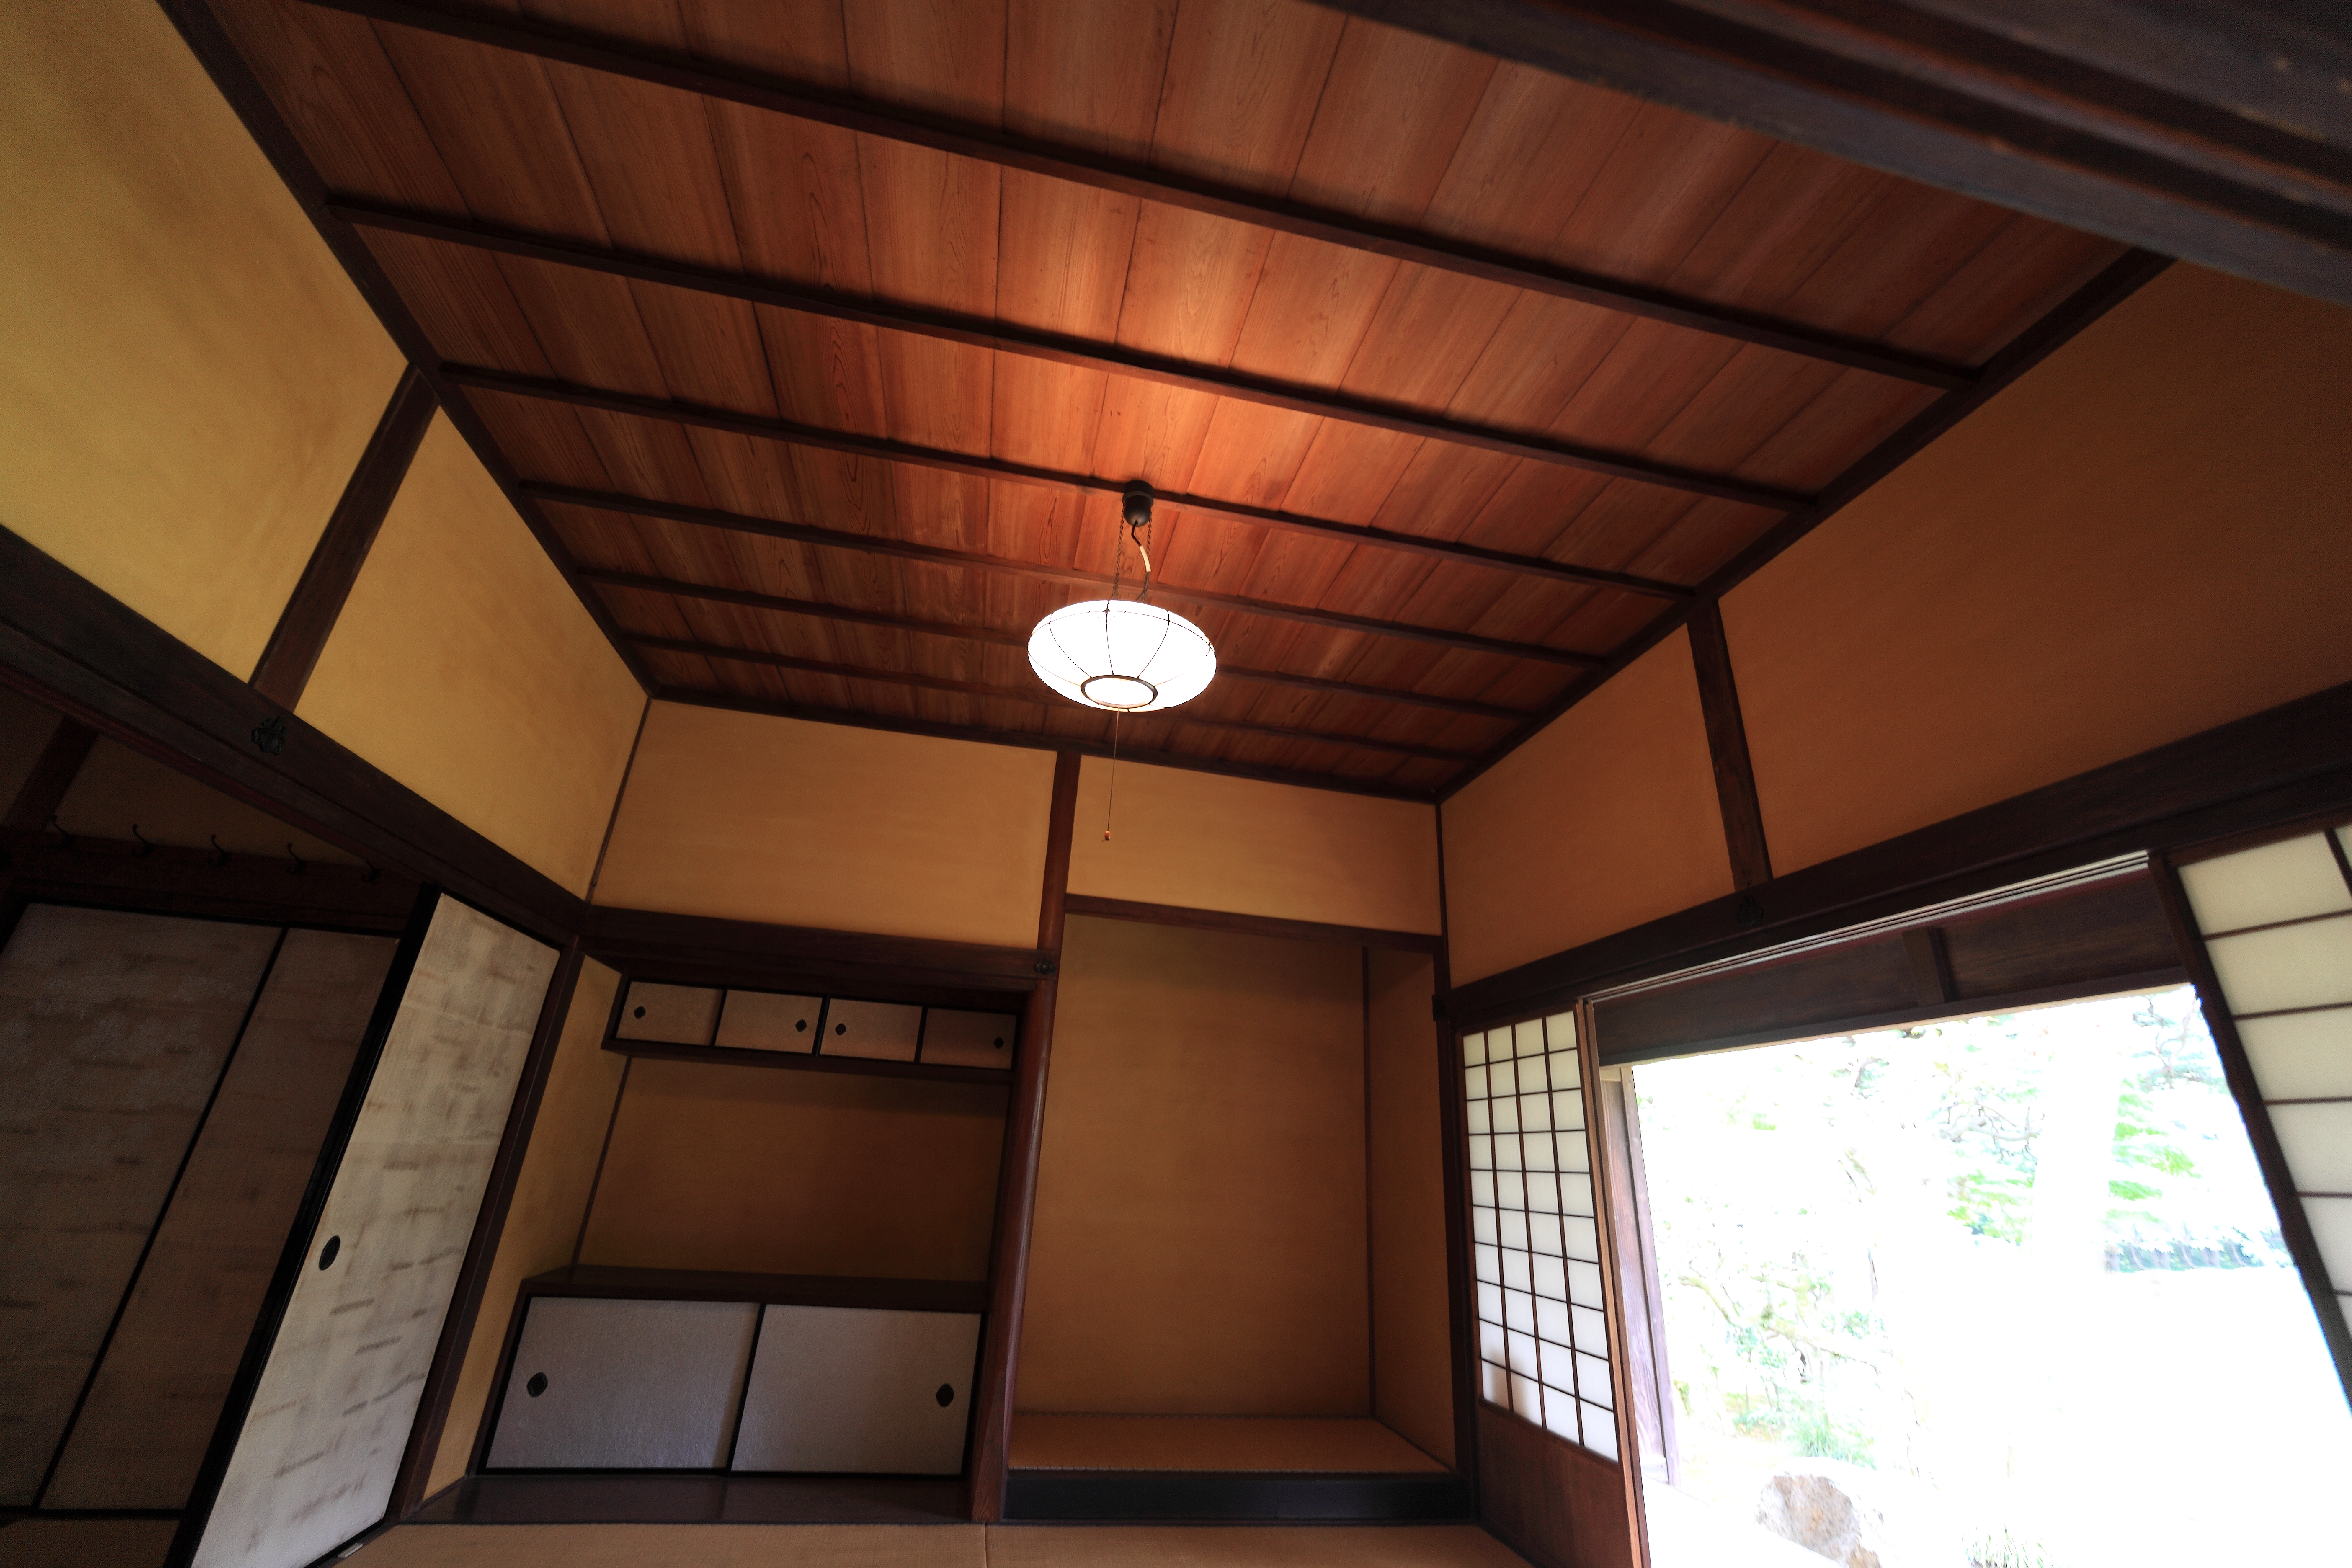
light, wood, house, floor, interior, home, ceiling, high, property, living room, room, lighting, interior design, design, japanese, 5d, style, sakura, hires, estate, markii, traditional, hi, res, resolution, chiba, hotta, daylighting, window covering